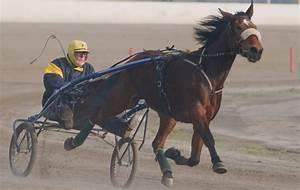
horse